Intrigue (1947 film)

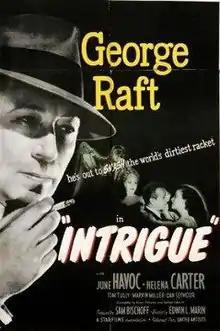
Theatrical film poster

Intrigue is a 1947 American film noir crime film directed by Edwin L. Marin and starring George Raft, June Havoc and Helena Carter. "Intrigue" was intended to be the first of a number of films Raft made, with producer Sam Bischoff, for his own production company, Star Films. It was one of several movies Raft made with Marin.